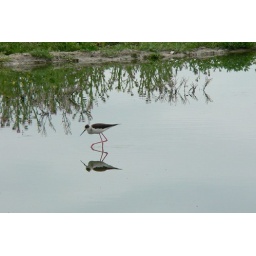
water bird mirrored in lake